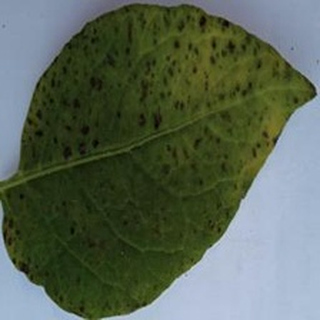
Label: potato_early_blight